Amedeo Mecozzi

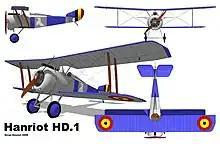

He scored his first victory the day after Christmas, 1917, teaming with his wingman to send an enemy reconnaissance plane down in flames. Mecozzi eagerly rushed off to the wreckage of his victim, only to find outraged farmers whose barn was burning along the wrecked plane.